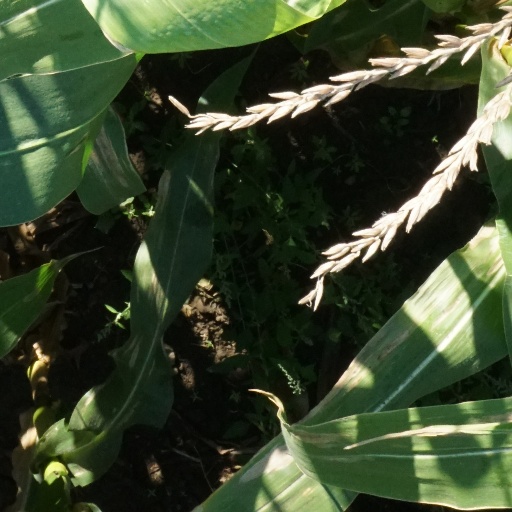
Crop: maize; corn